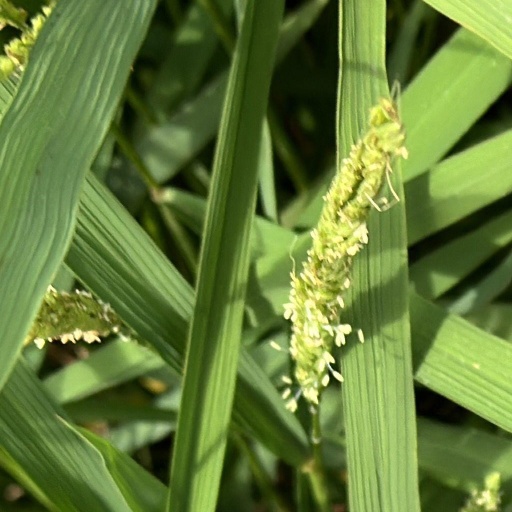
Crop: rice